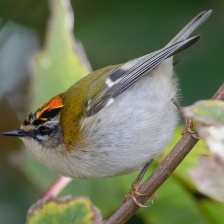
Species: COMMON FIRECREST
Scientific name: REGULUS IGNICAPILLA